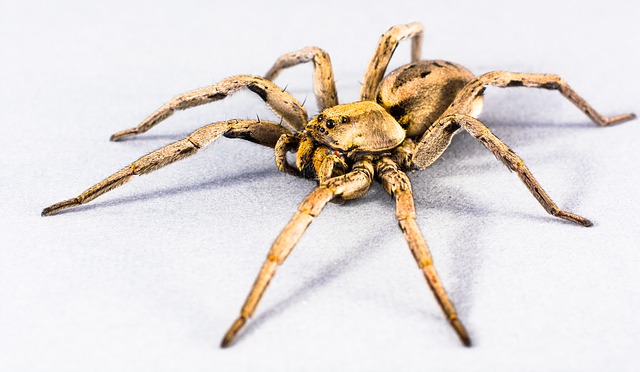
Label: spider